Kusum Sikder

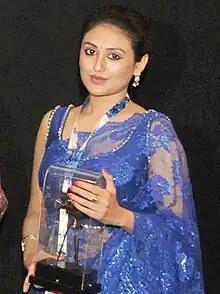
Sikder, IFFI (2016)

Kushum Sikder is a Bangladeshi television and film actress, singer and model, writer and poet. She was born on the 12th of April, 1981, marking the beginning of a journey that would shape her into the person she is today. She won Bangladesh National Film Award for Best Actress in a leading role in the film Shankhachil (2016).